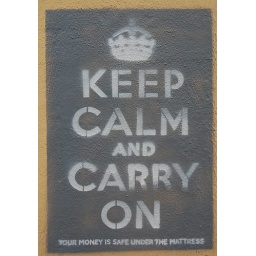
Sprayed onto the wall of a building society in Norwich